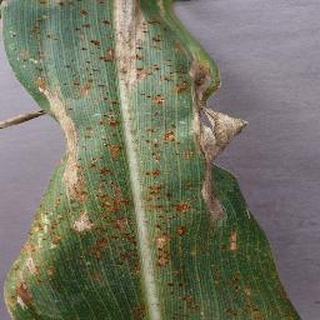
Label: corn_northern_leaf_blight